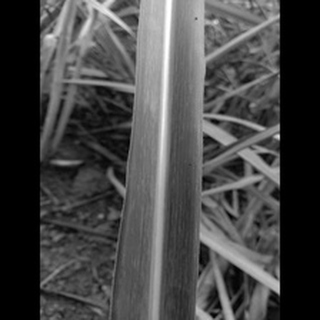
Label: sugarcane_mosaic